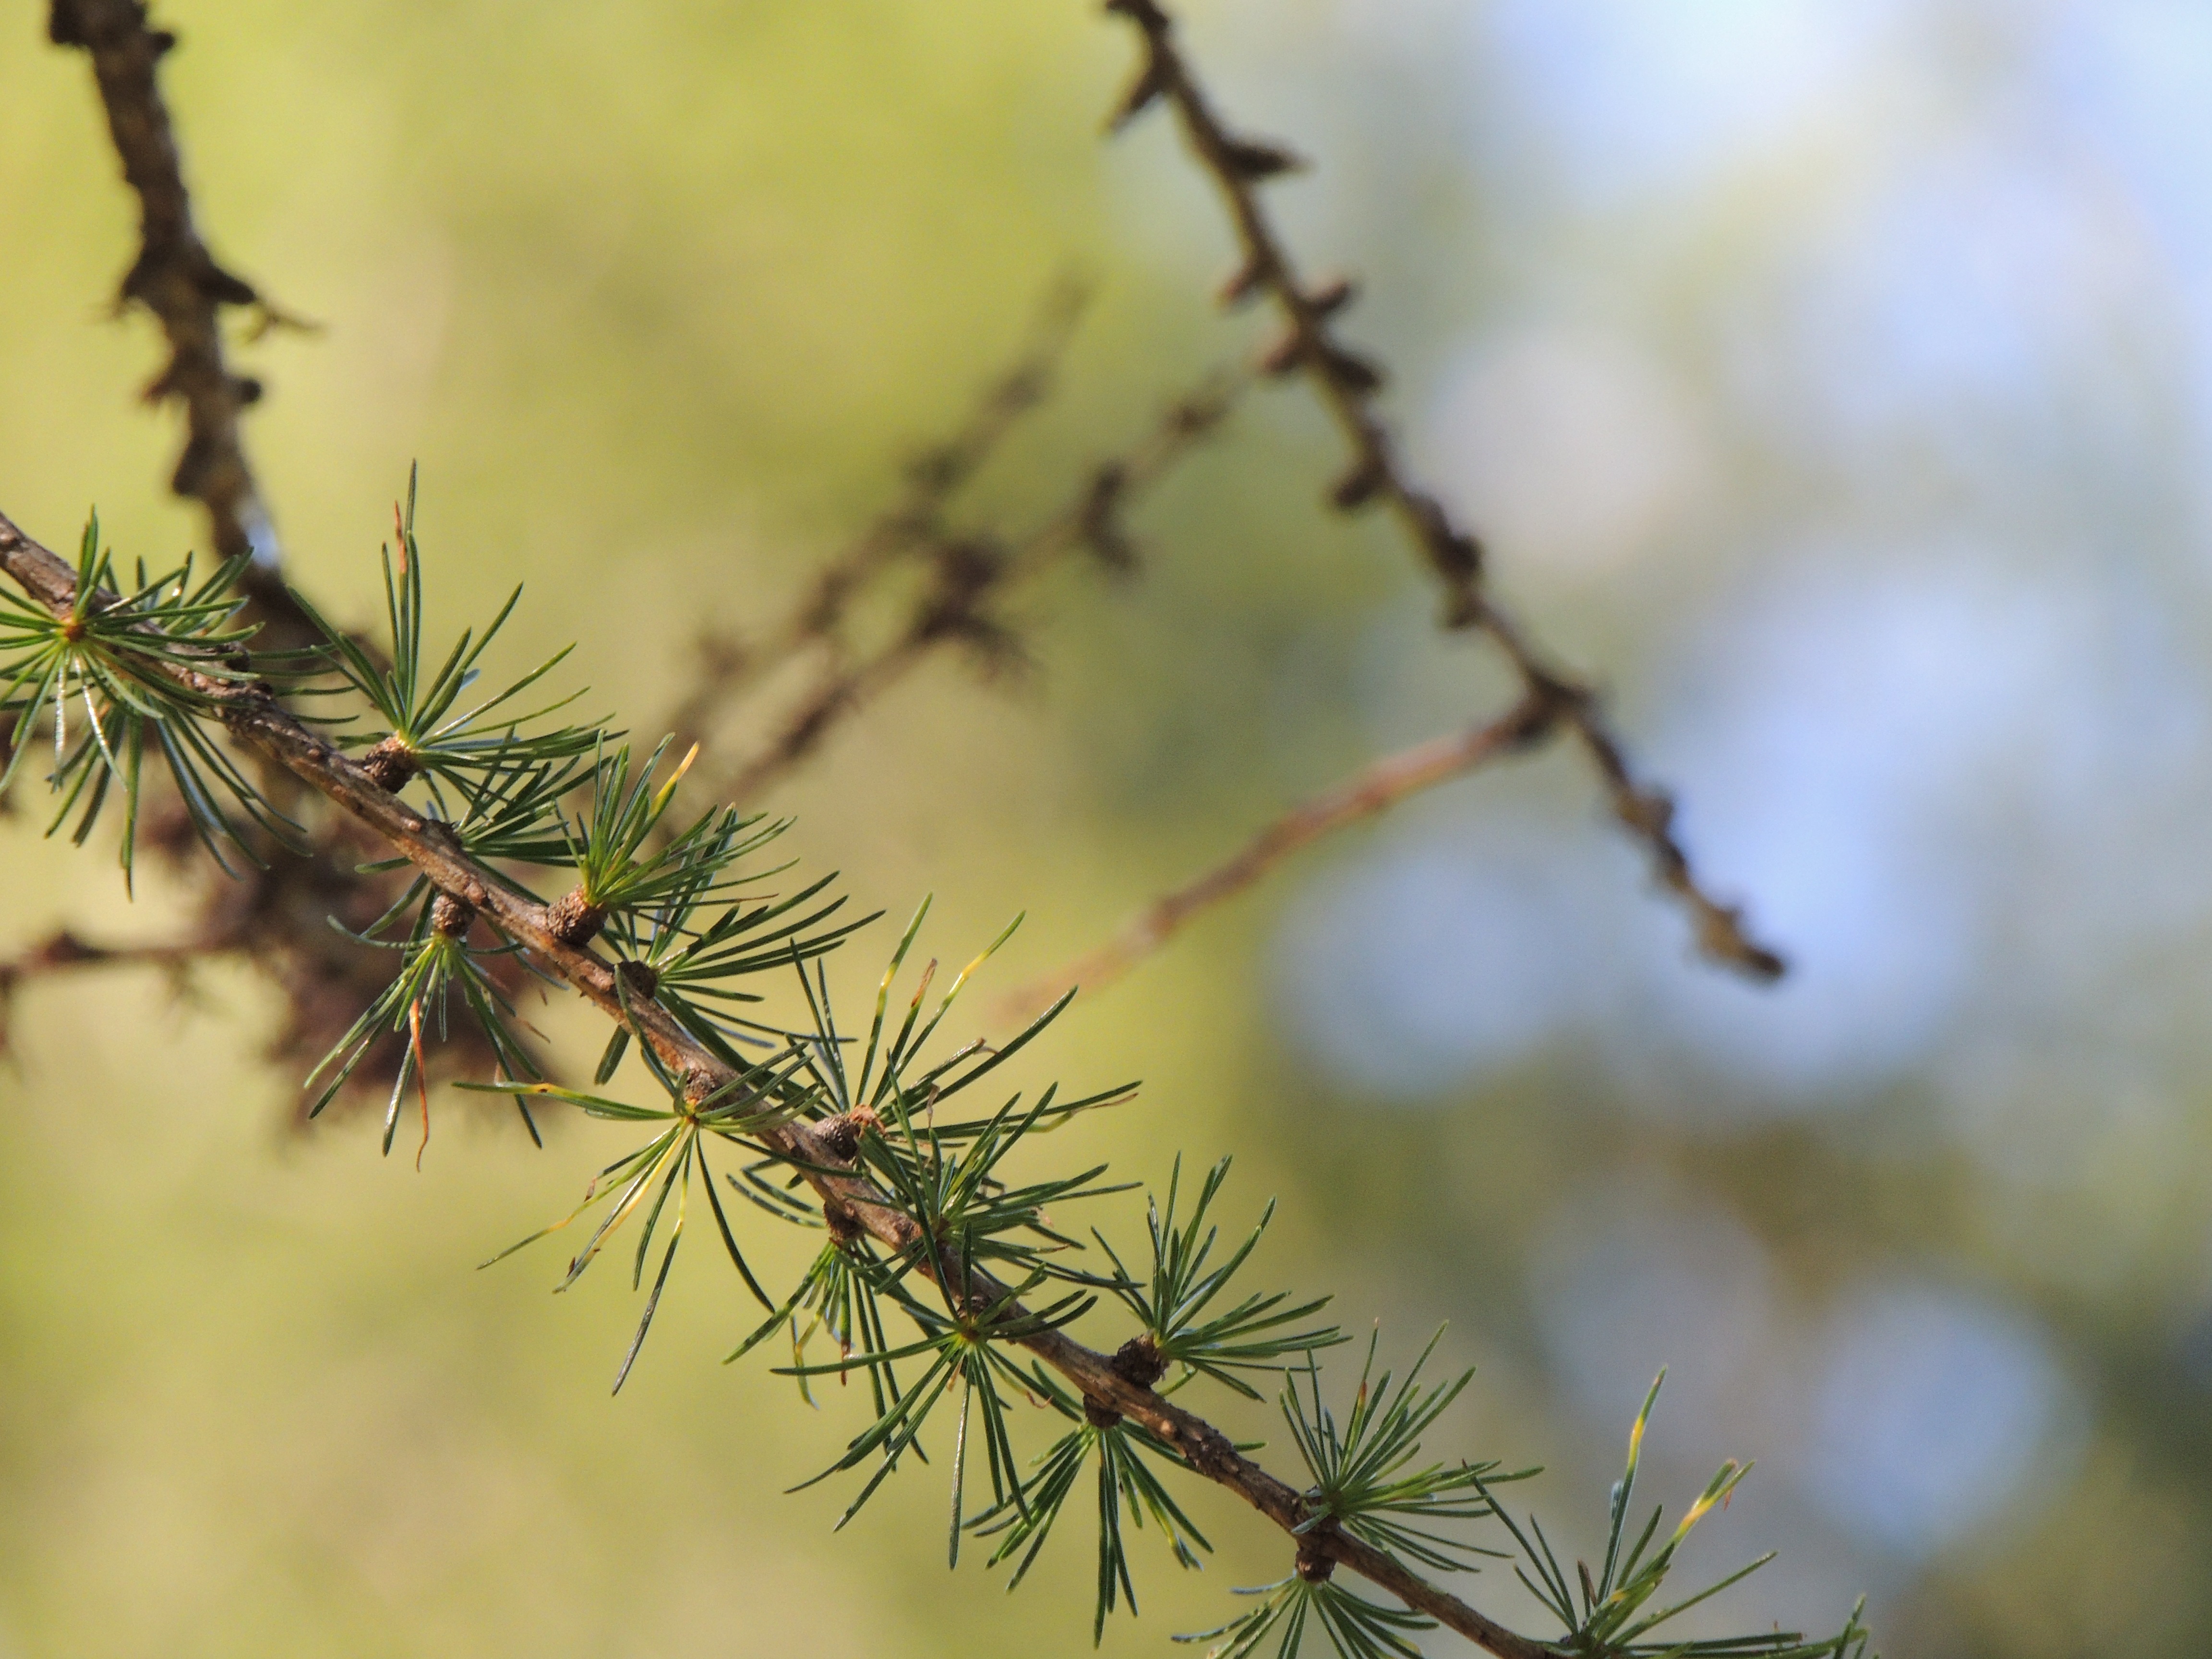
tree, nature, grass, branch, plant, wood, leaf, flower, frost, green, autumn, botany, fir, flora, fauna, twig, conifer, close up, spruce, needles, larch, macro photography, pine needles, tannenzweig, grass family, plant stem, woody plant, land plant, thorns spines and prickles